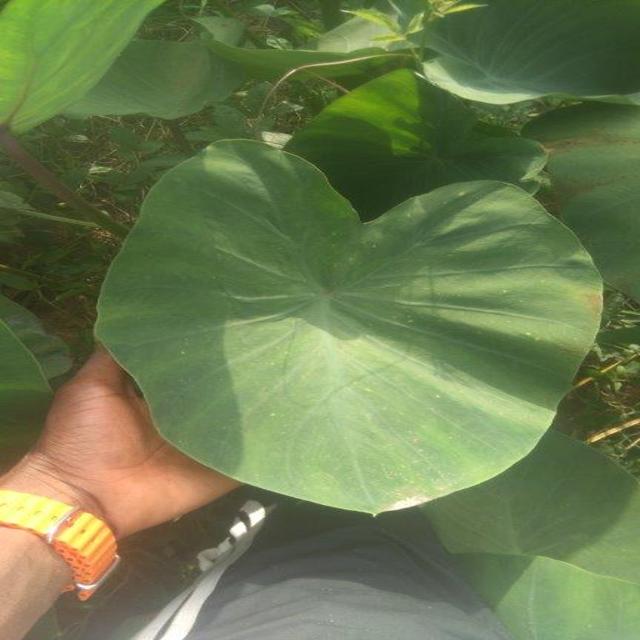
Label: Early_Blight